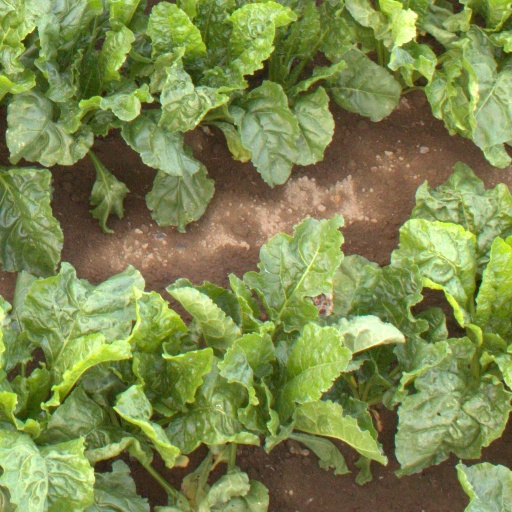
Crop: sugar beet